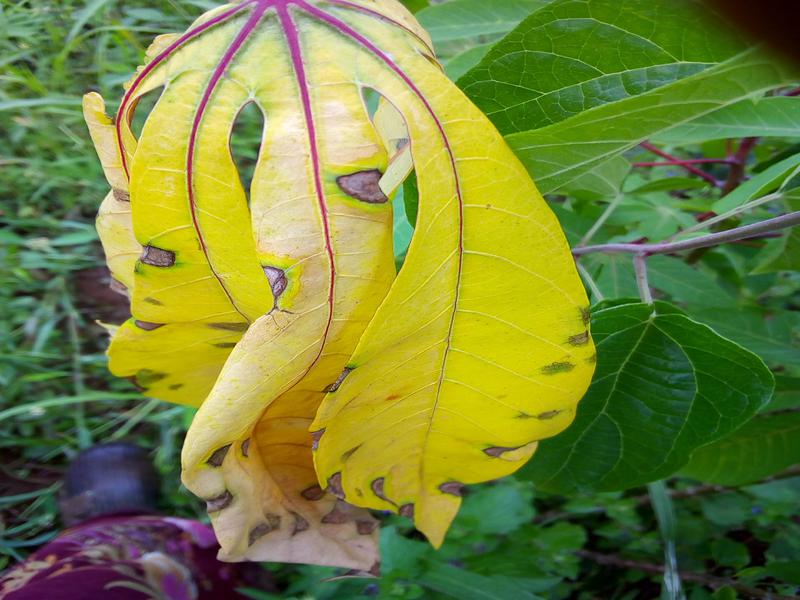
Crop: cassava
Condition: bacterial_blight